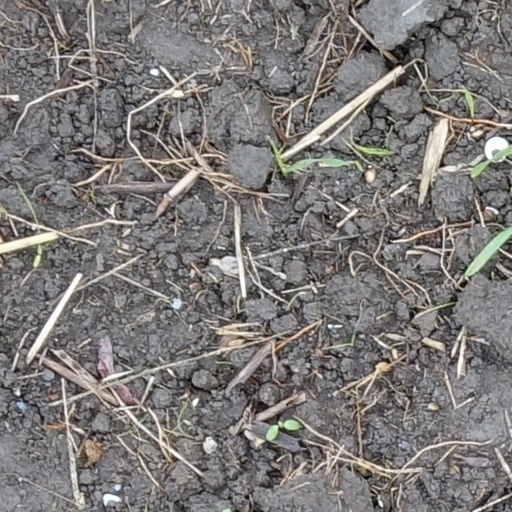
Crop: wheat